Seiichi Tobata

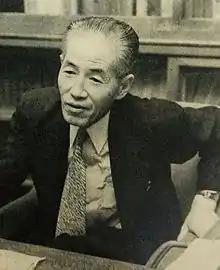
Seiichi Tobata in 1956

was a Japanese professor of agriculture, and a pioneer of agricultural economics.